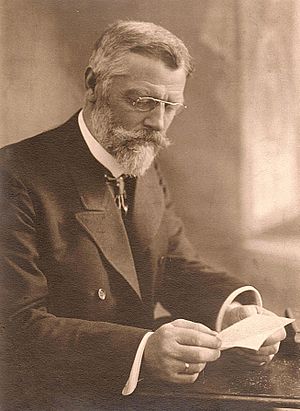
Hermann Eberhard
Hermann Eberhard.
Hermann Eberhard var en tysk opdagelsesrejsende, der er krediteret for at have været den første fra Vesten, der opdagede Patagonien, Chile. Eberhard rejste med skib til Seno Última Esperanza for at undersøge området, der tidligere var ukendt for europæere. Eberhard tilskrives også fundet af de forhistoriske rester af kæmpedovendyret på Cueva del Milodon Natural Monument. Vandet omkring Seno Última Esperanza har været meget højere på hulerne i den tidligere Holocæne periode, hvor dovendyret er dateret til.